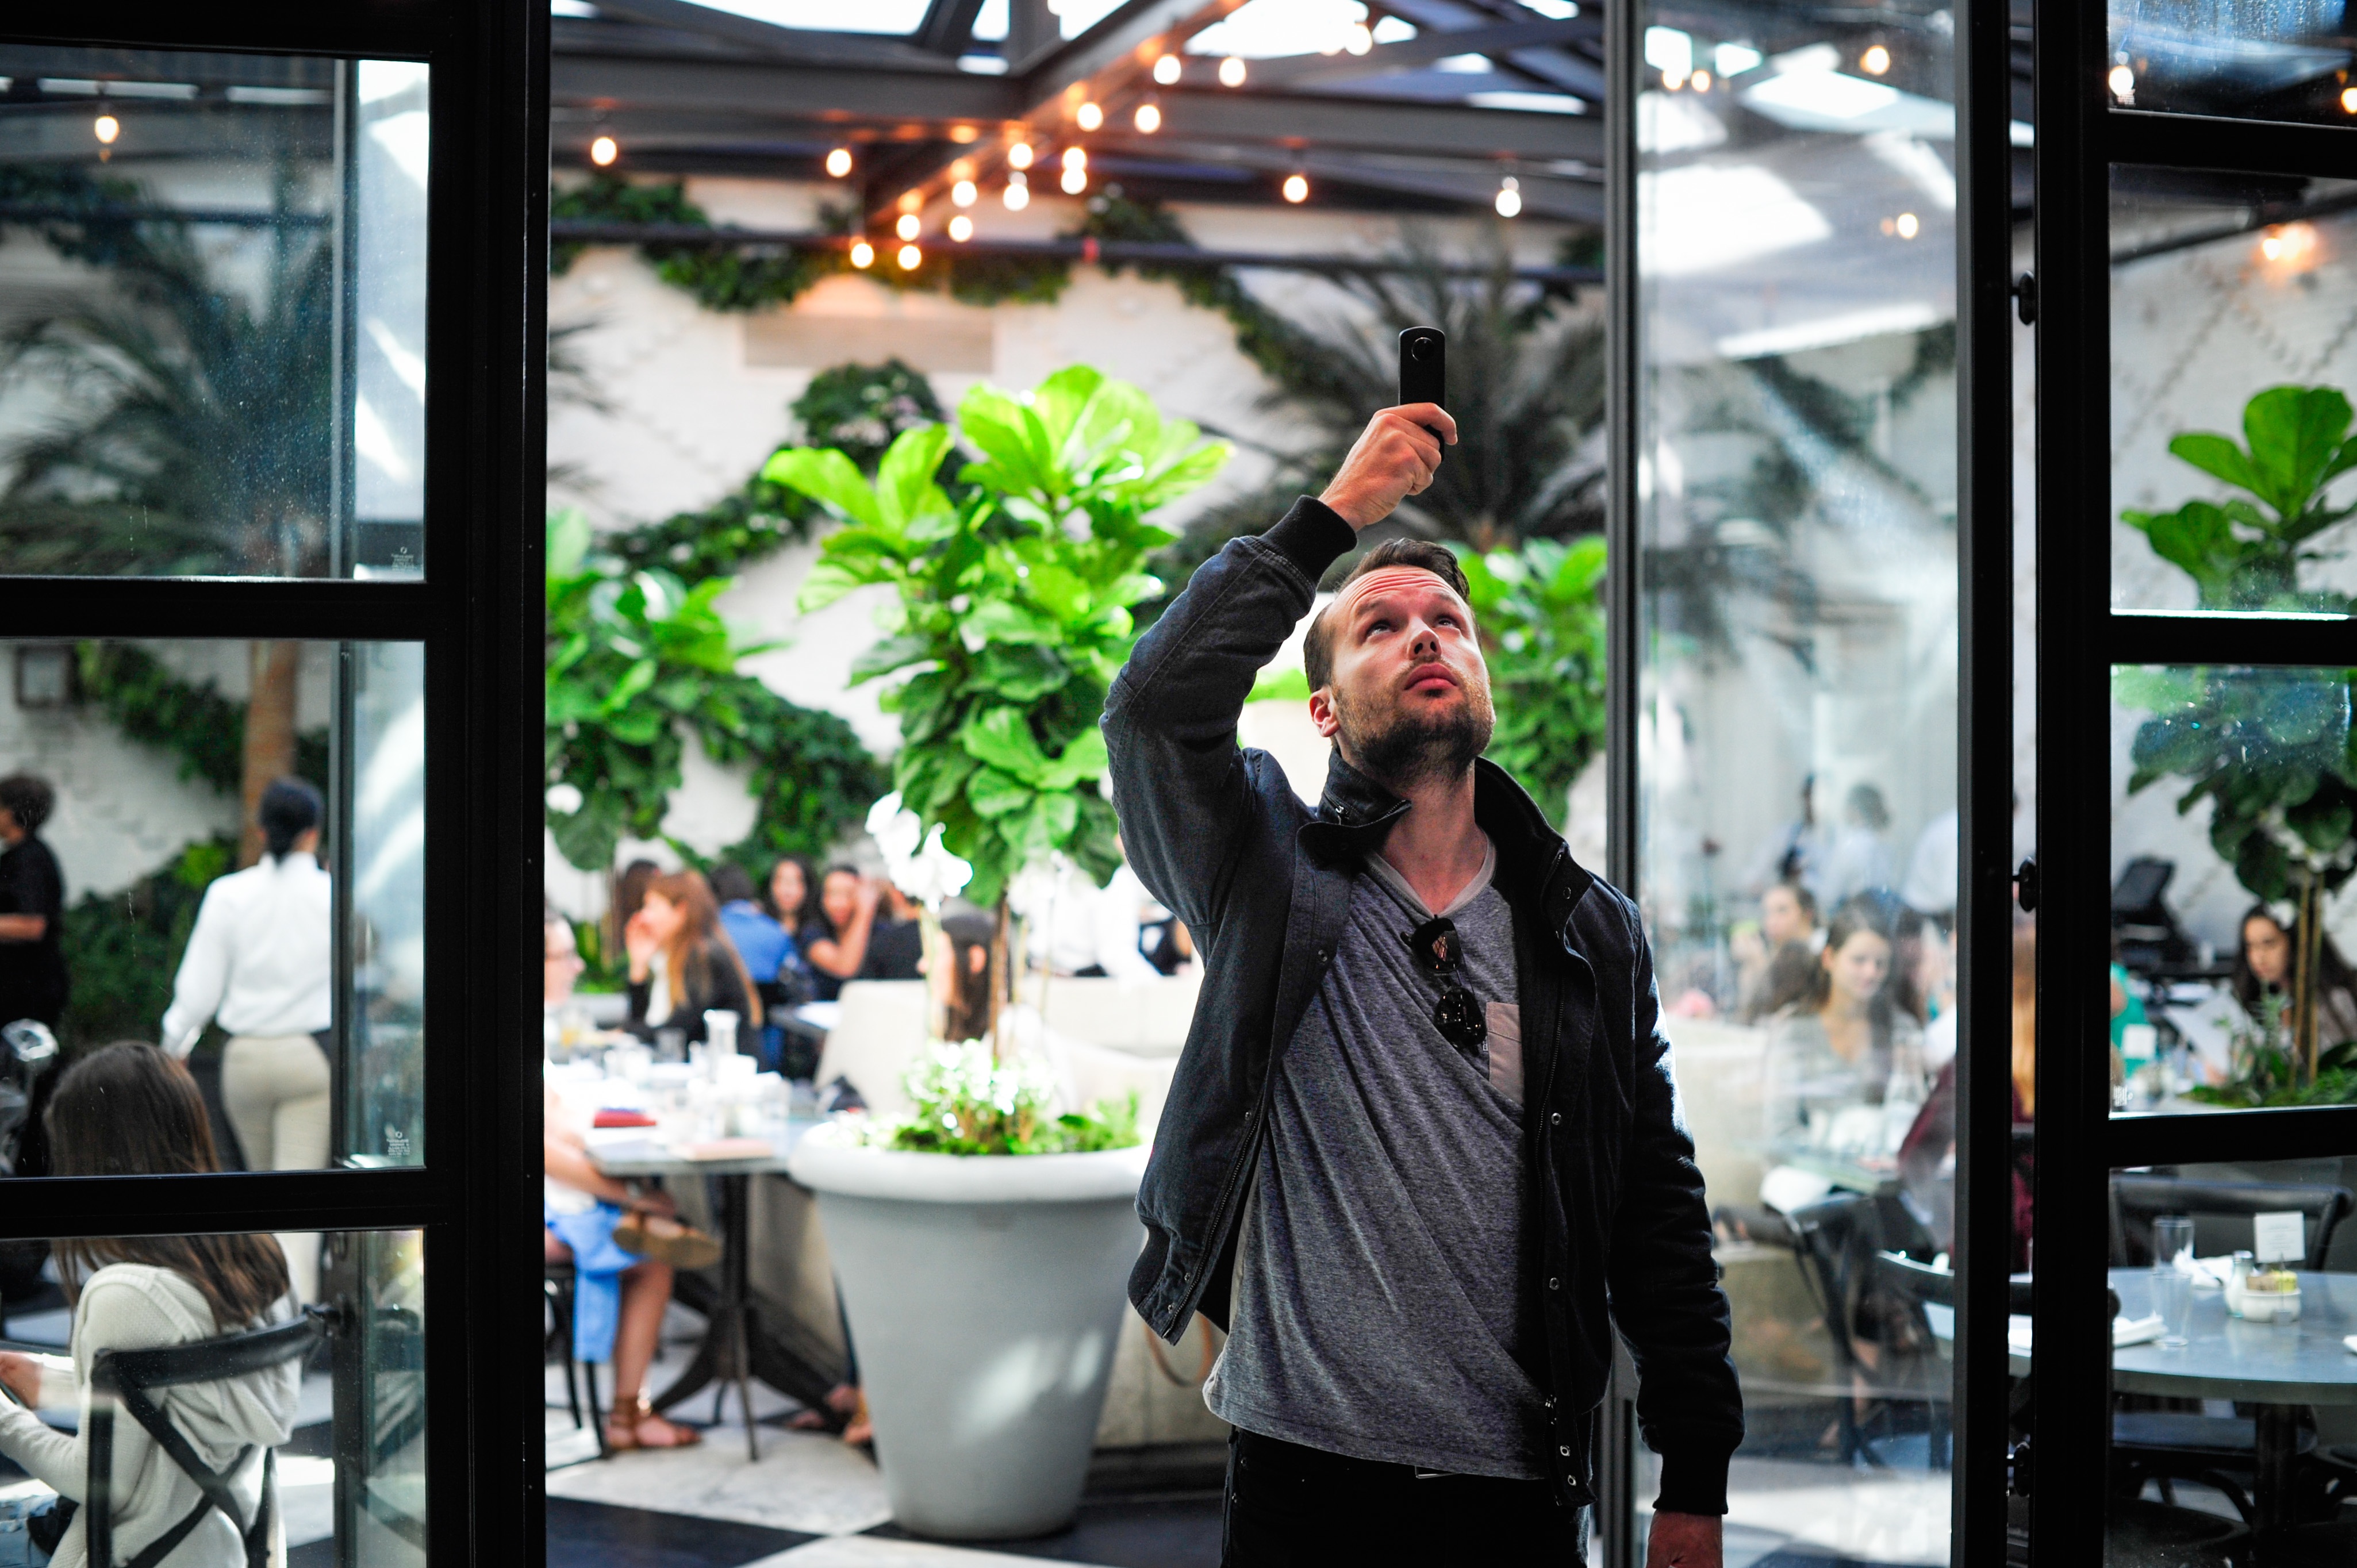
meal, floristry, sense